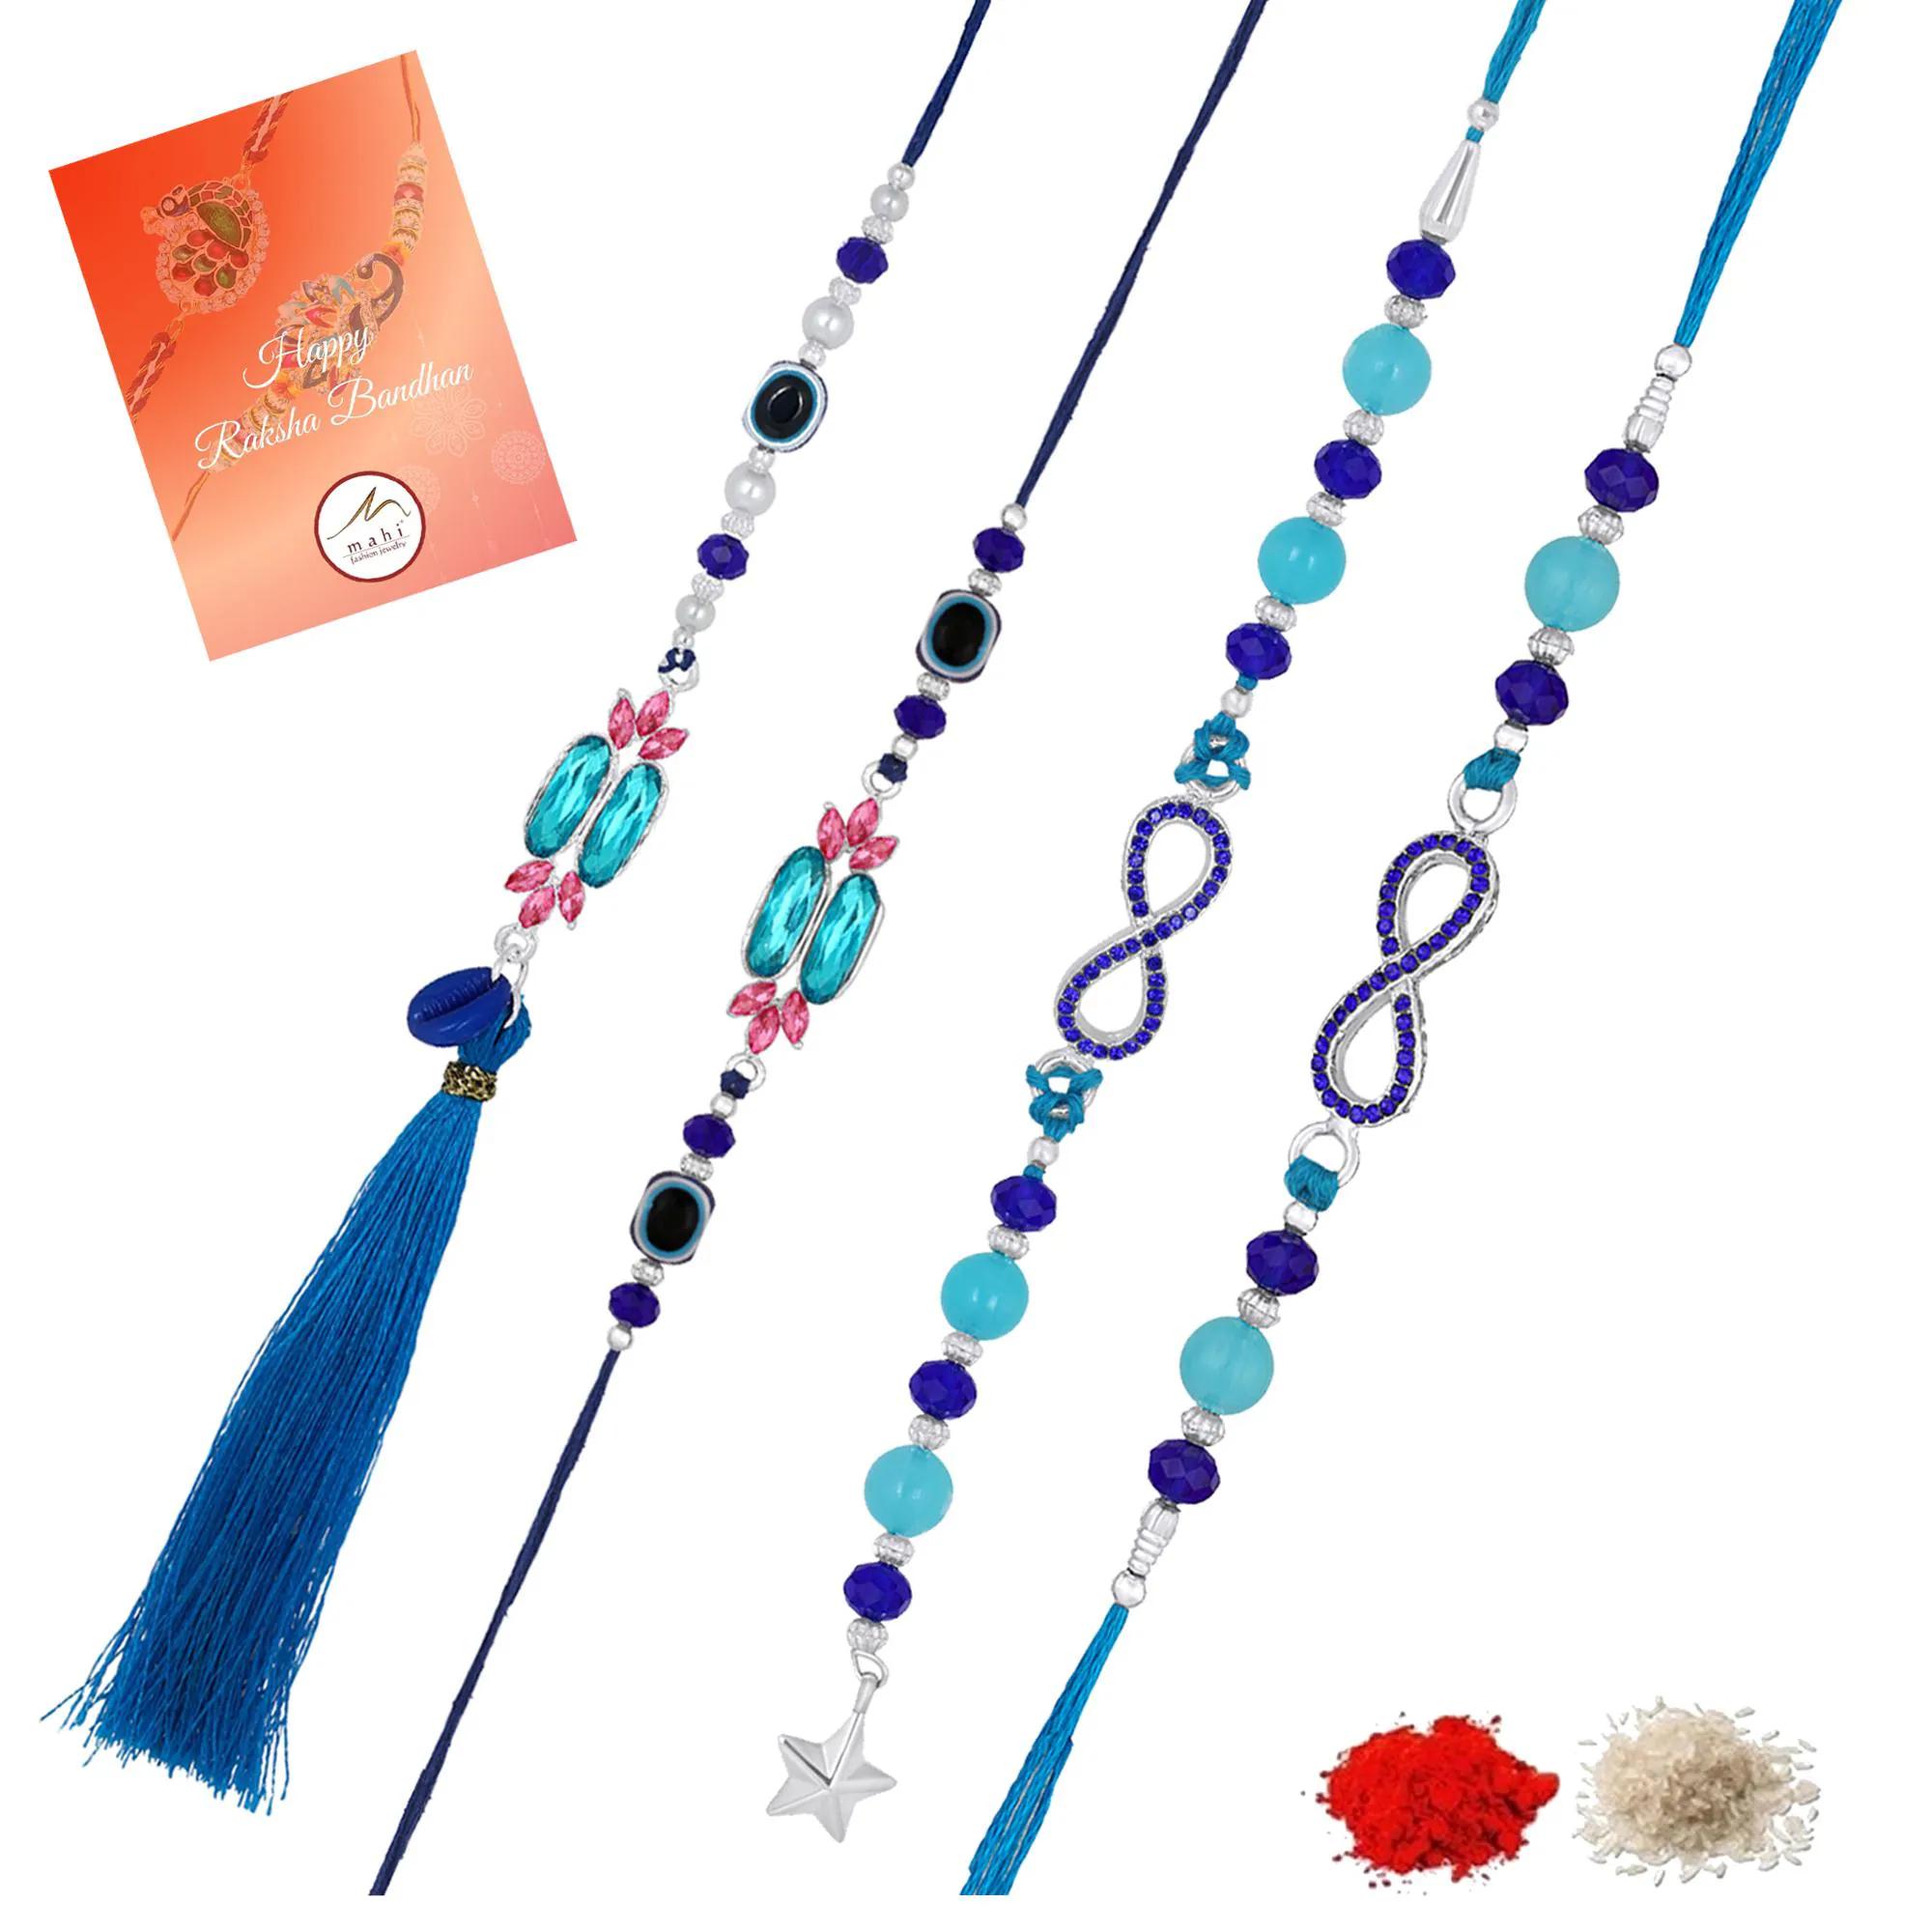
Mahi Combo of 2 Crystals Studded Simple and Classic Lumba and Brother Rakhi Set for Bhaiya and Bhabhi (RCOL1105704R)
Type: Rakhis
Brand: Mahi
Price: Rs. 529
 Celebrate Raksha Bandhan with our exquisitely crafted Rakhi, designed to strengthen the bond between siblings. This traditional Rakhi features intricate beadwork and durable thread, ensuring it stands the test of time. Handmade with care, each Rakhi is a unique and meaningful gift for your brother. Each Rakhi carries heartfelt blessings and good wishes for your brother's well-being and success. Celebrates the bond of love and protection between siblings, a cherished tradition in Indian culture.
Features: The Rakhi is adorned with vibrant colors and attractive embellishments that add a touch of elegance to the celebration.,Content in Box : 4 Rakhis; Cultural Significance: This beautiful Rakhi will acknowledge your love for Your Brother with the promise that your bond with him will grow stronger as time goes on.,Vibrant Colors: Adding bright and playful colors to the celebration will make it stand out and make it more enjoyable. This Rakhi Combo comes with a Small Rakhi Greeting Card along with a few grams of Roli & Chawal,Celebrate the bond of love and protection with our exquisite Rakhis. Share the joy of Raksha Bandhan Festival with this beautiful Rakhi, a token of love, protection and blessings.,Adjustable Size and Easy to tie: Designed to fit wrists of all sizes. It is simple and easy to tie the Rakhi securely and effortlessly.
Included: 4 Rakhis